Emil Müller (German officer)

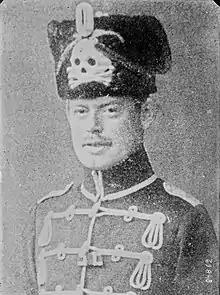
Emil Müller in uniform of Prussian "totenkopf" hussar

Emil Müller was a Captain in the Imperial German Army who was convicted and sentenced at the Leipzig war crimes trials in 1921.